The Zink Block

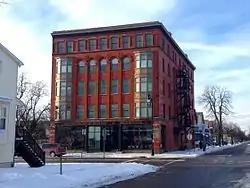
The Zink Block, January 2014

The Zink Block is a historic commercial building located at Buffalo in Erie County, New York. It was built in 1896 for William T. Zink for his furniture sales and repair store. It is a five-story, brick building with a flat roof and Italian Renaissance Revival detailing. It sits on a stone foundation. The seven bay front facade features two stacked tripartite bay window units on the second through fourth floors.